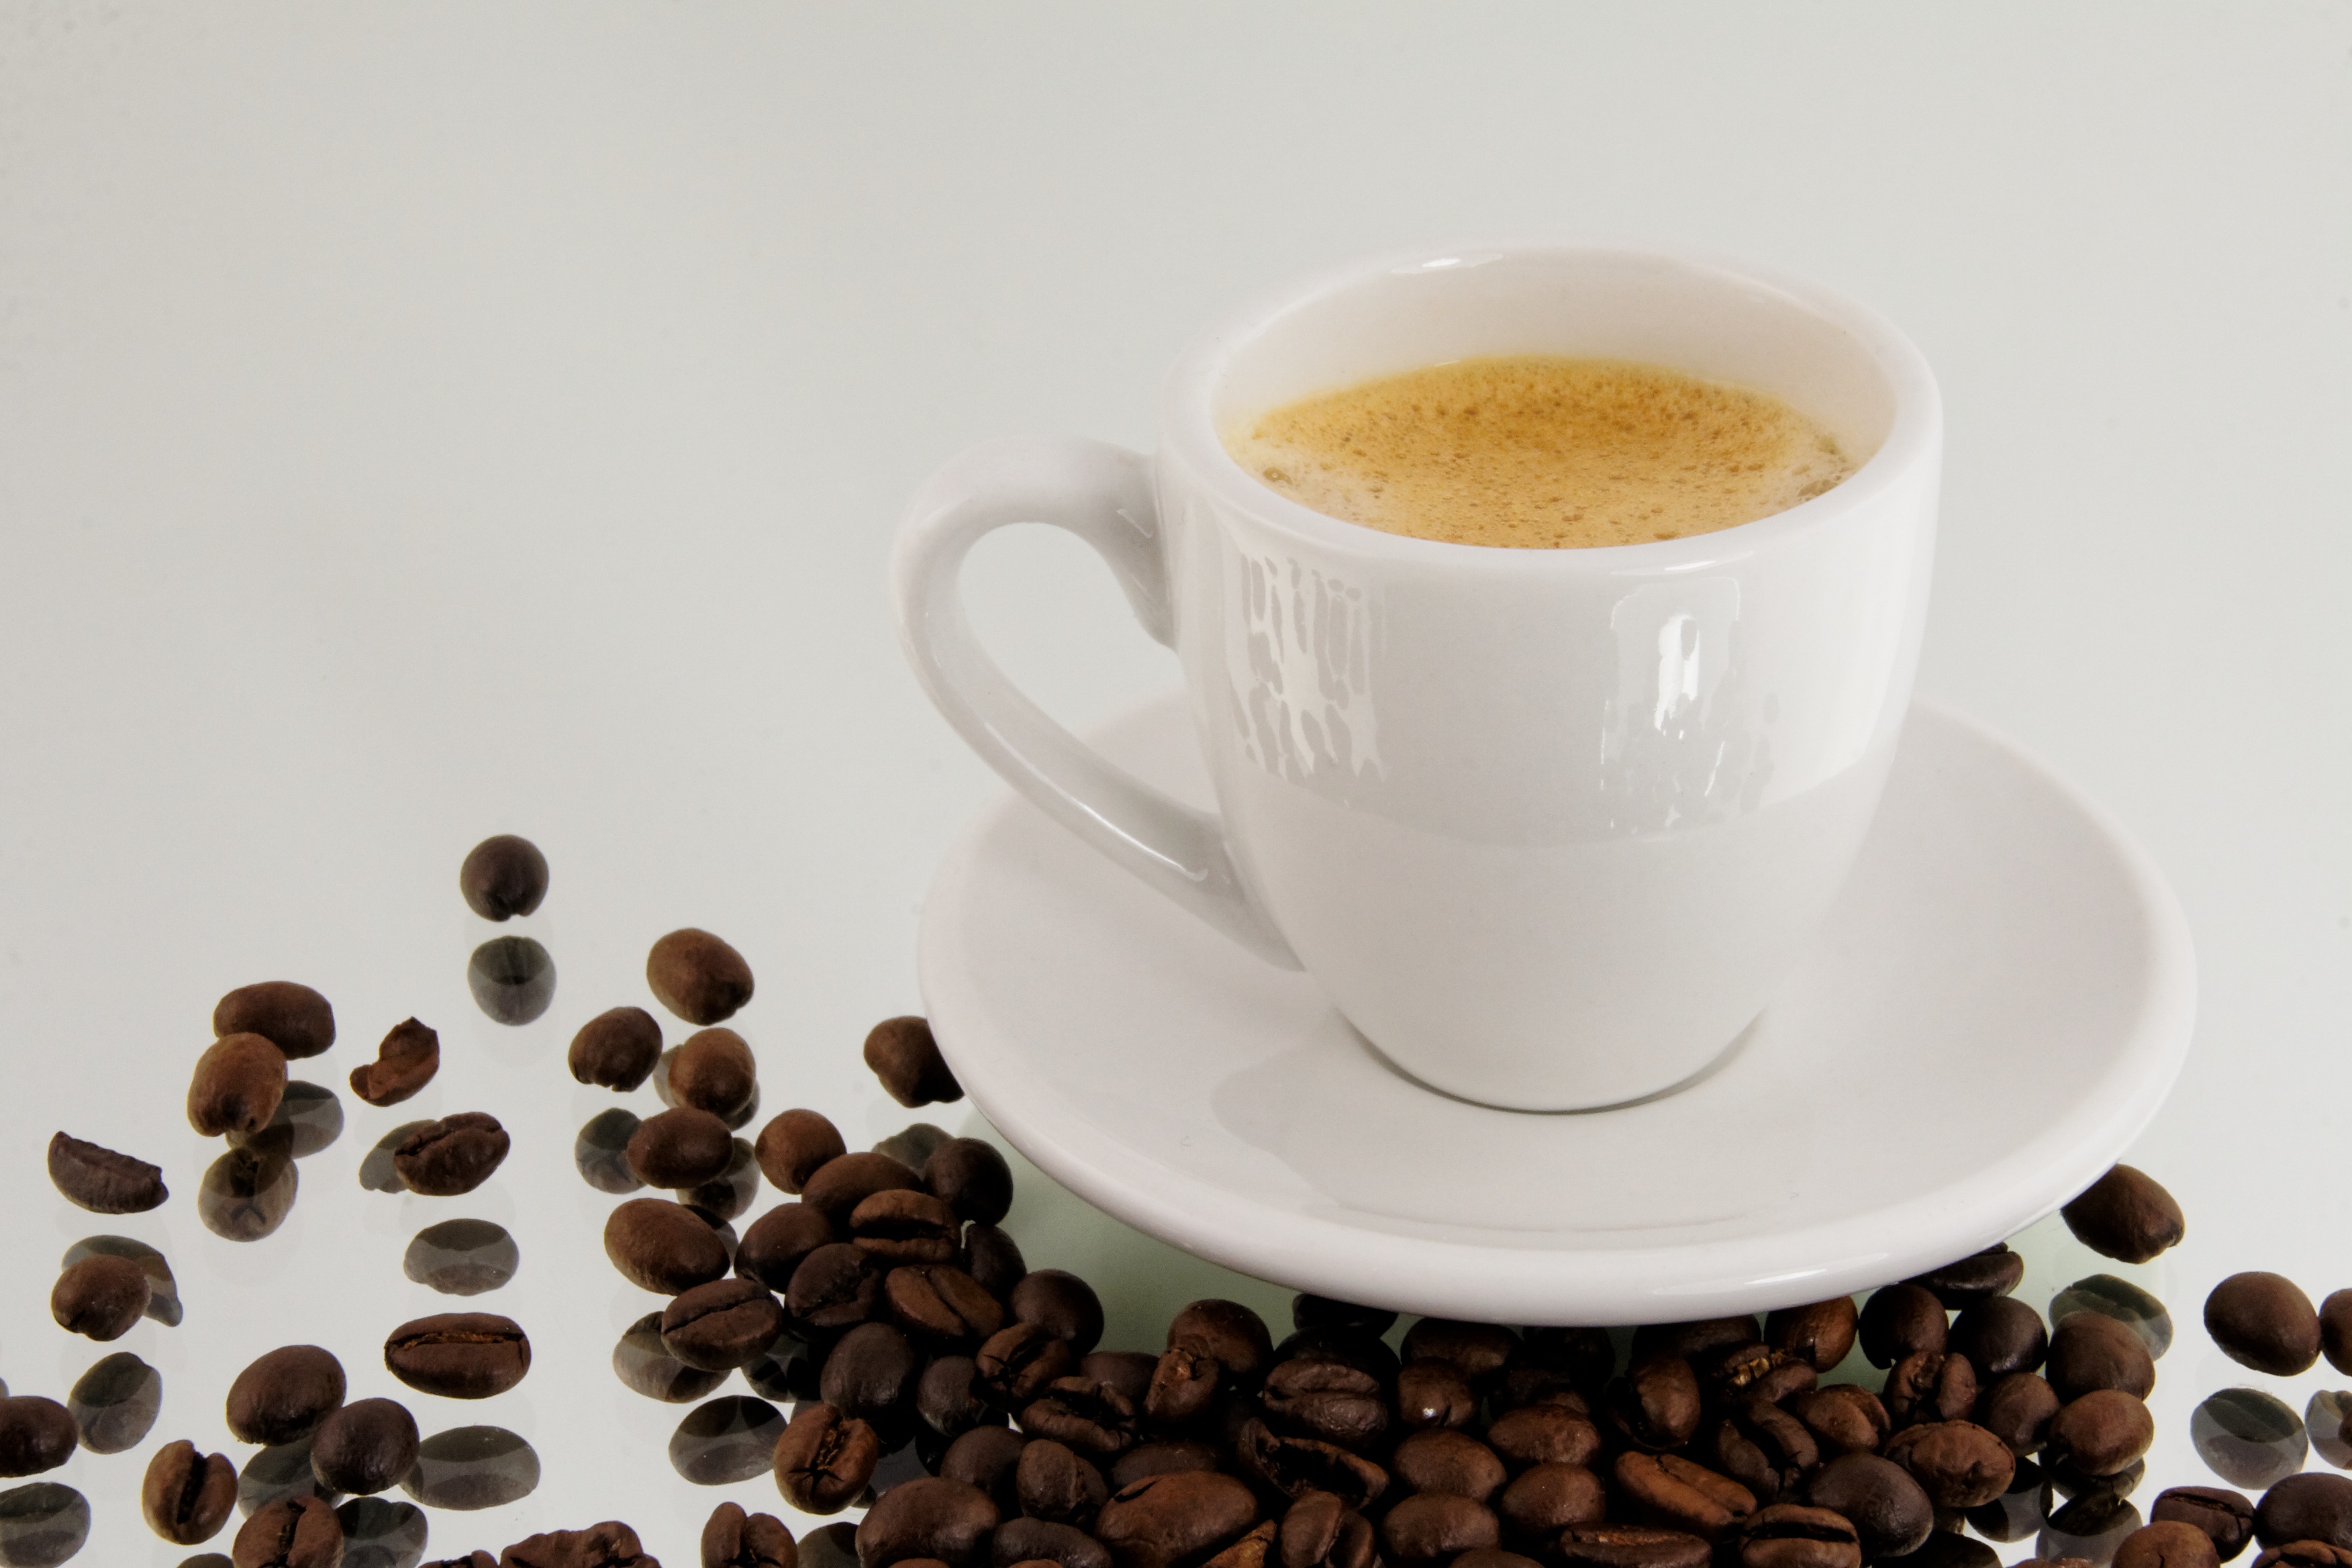
coffee, cup, latte, cappuccino, drink, espresso, coffee cup, caffeine, beans, flavor, coffee beans, caf au lait, caff macchiato, coffee milk, ristretto, drinkware, salep, masala chai